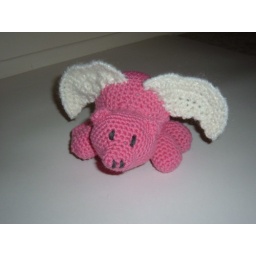
Good picture of my flying pig as taken by my love, Chris.